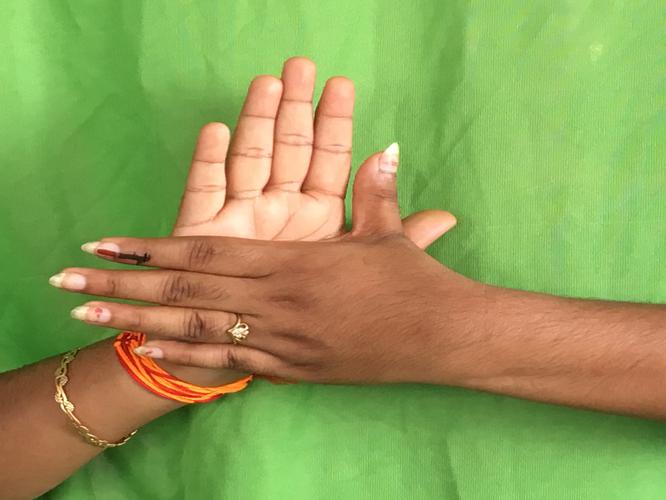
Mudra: Chakra
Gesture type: double_hand